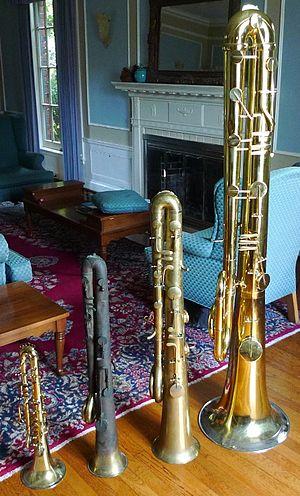
L'ophicléide est un instrument de musique à vent de la famille des cuivres. L'étymologie du mot provient du grec ὄφις, ophis qui signifie « serpent » et de κλείς, -δός, kleis, -dos qui signifie « clé ». Ce qui donne : « serpent à clés ». En effet, l'ophicléide, instrument métallique, a remplacé, au XIXᵉ siècle, l'ancien serpent, à usage religieux mais aussi militaire. Très différent de cet instrument né au XVᵉ siècle, l'ophicléide a d'emblée été muni de clés. À l'église, il a été en usage de 1820 à 1880 environ. Il eut également sa place dans l'orchestre symphonique, dans les musiques militaires et les orchestres d'harmonie.